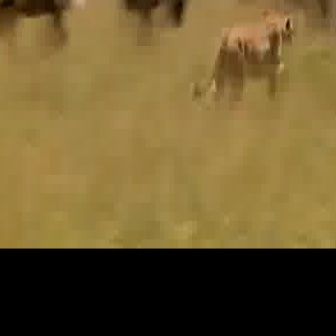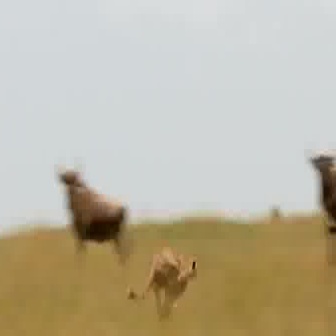
  Please identify the target specified by the bounding box [188,6,294,111] in the first image and locate it in the second image. Return the coordinates in [x_min,y_min,x_max,y_max] format.
Answer: [123,244,200,321]